Elsa Dax

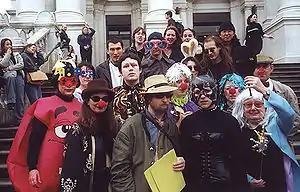
Elsa Dax (foreground, second from left) at the first Stuckist demonstration against the Turner Prize outside Tate Britain in 2000

In 2000, she joined the Stuckists, the anti-conceptual art movement co-founded by Billy Childish and Charles Thomson. She first exhibited with them in their "The Real Turner Prize Show" at the Pure Gallery, Shoreditch, London, in that year, and participated in their first demonstration outside Tate Britain against the Turner Prize. She also took part in other demonstrations in subsequent years, and has participated in may international Stuckist shows.